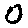
Label: 0